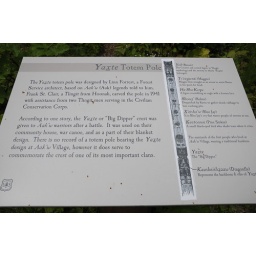
At Auke Rec - &amp;quot;Totem pole with sky in background&amp;quot; - Rob S, Patti C